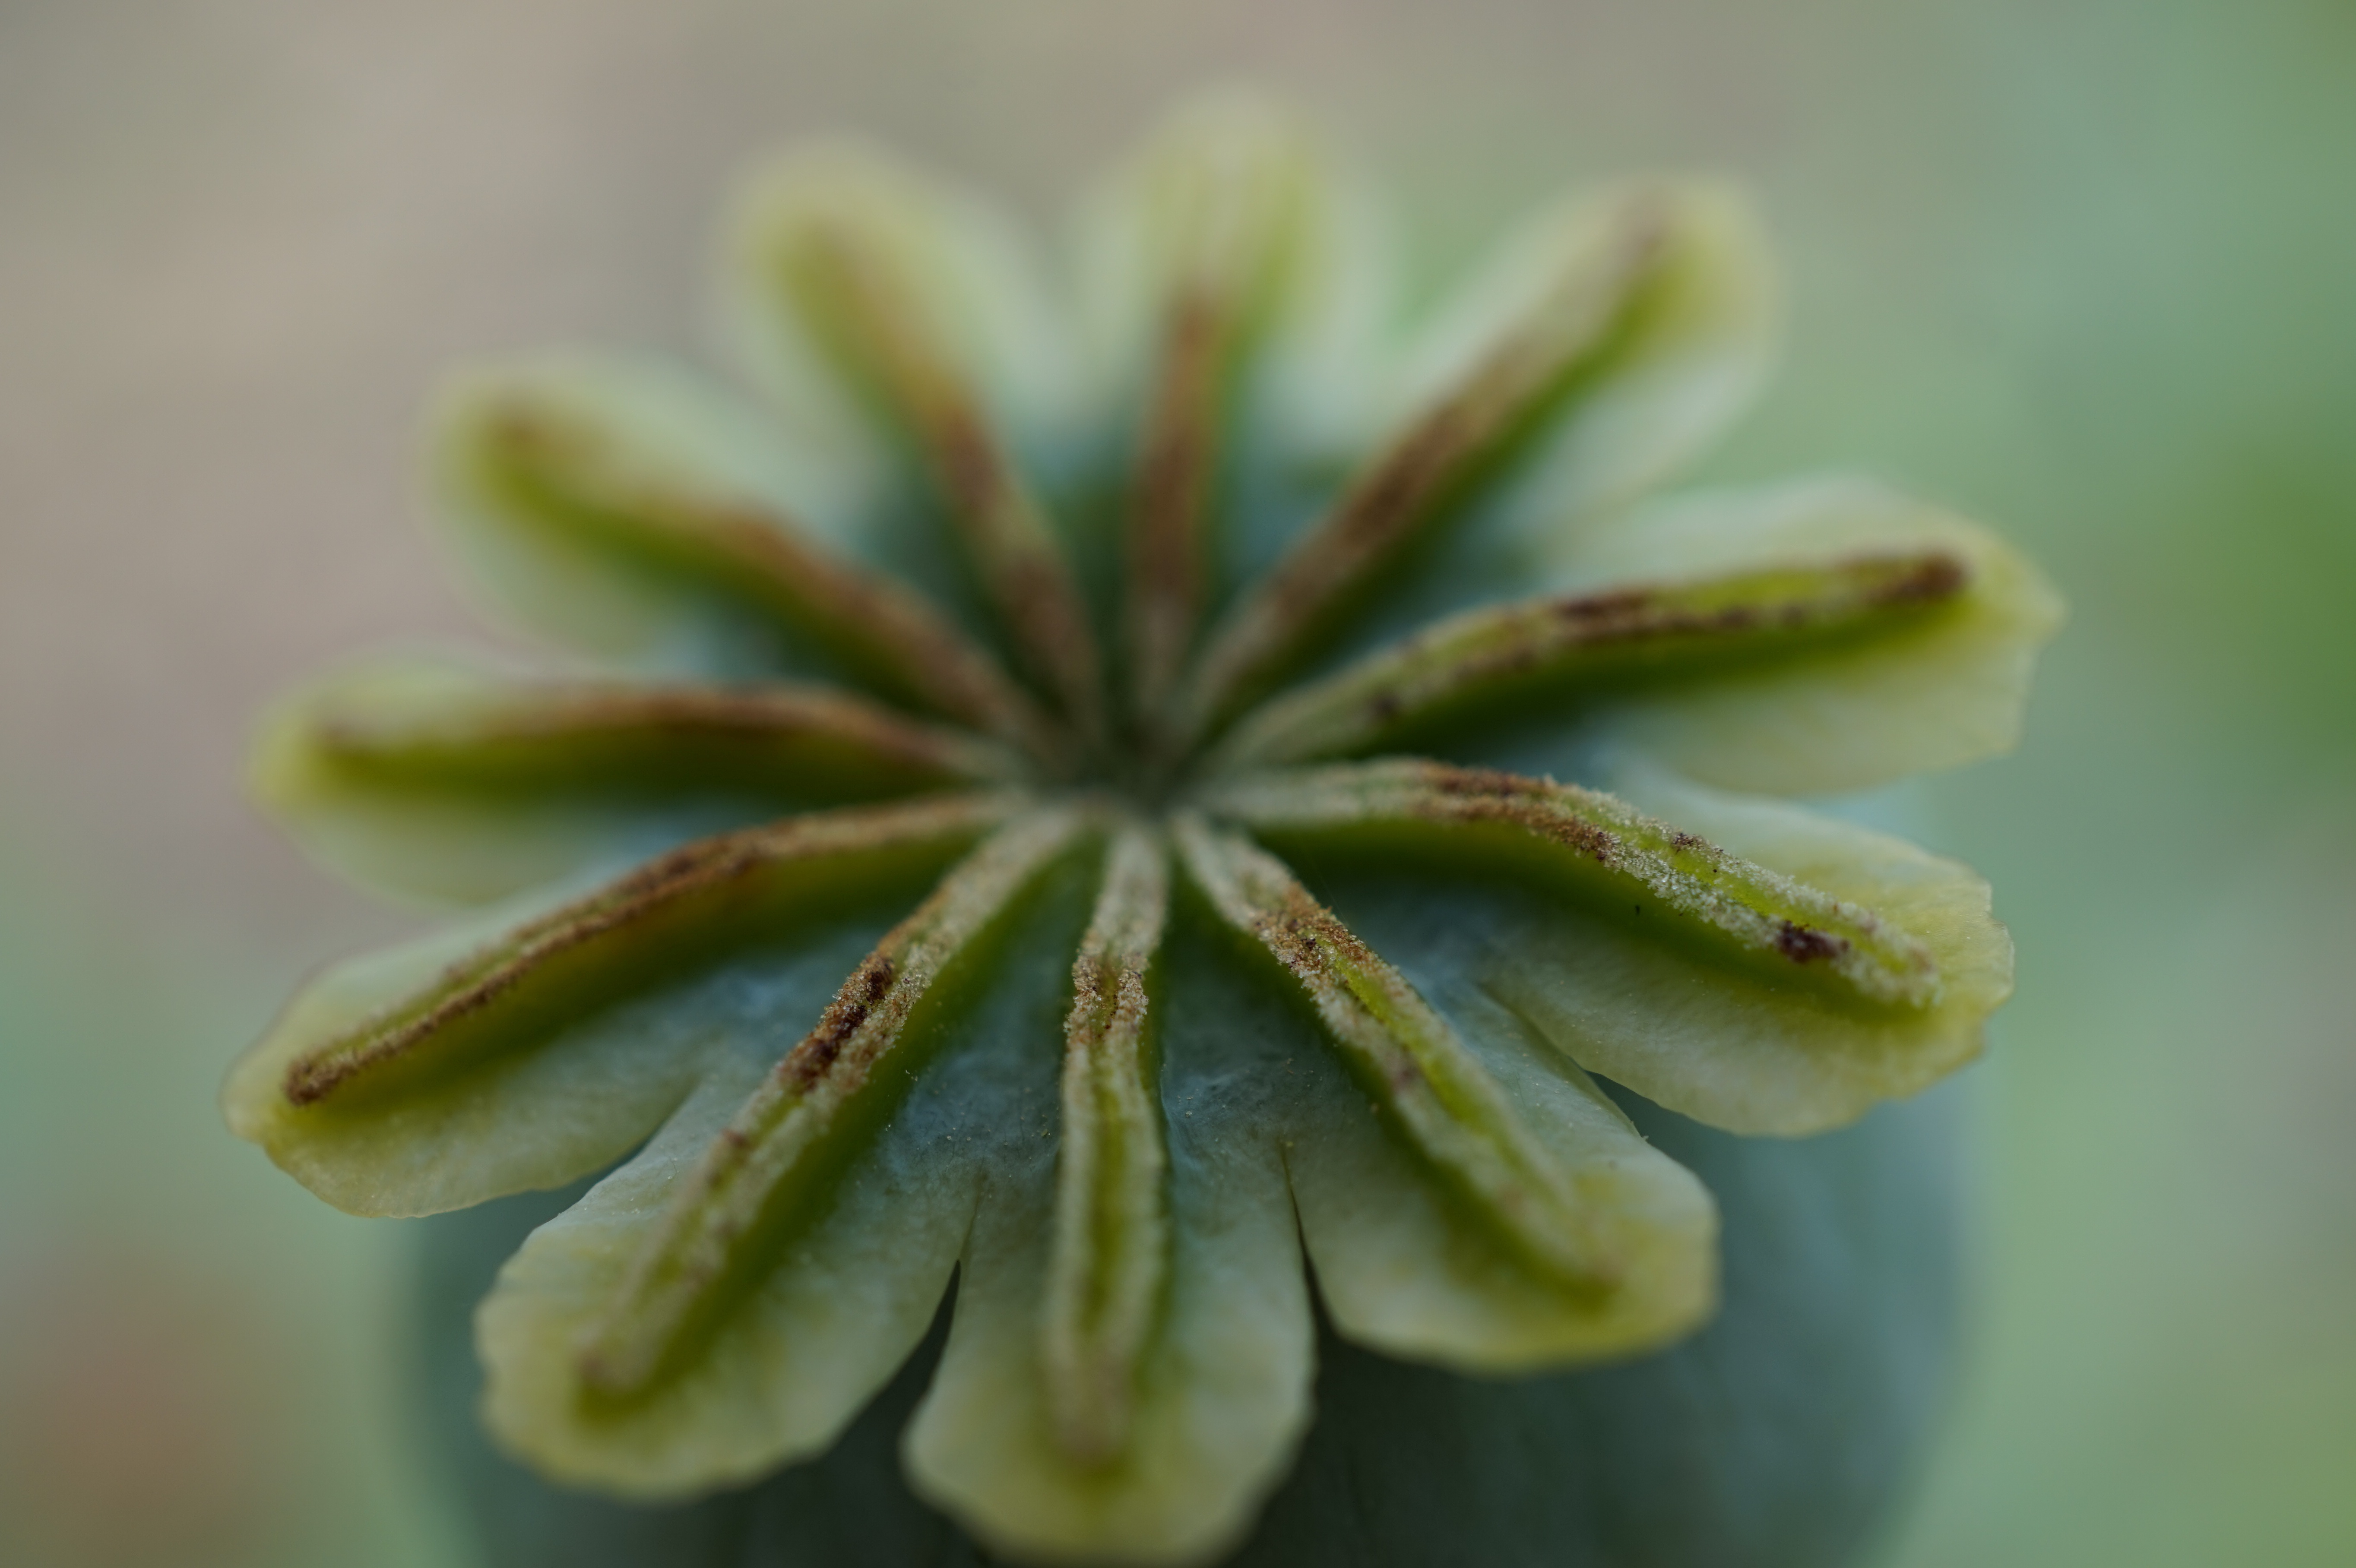
nature, blossom, plant, photography, leaf, flower, petal, green, stamp, botany, yellow, flora, wildflower, close up, bud, faded, macro photography, flowering plant, poppy capsule, plant stem, land plant, color green